Ferguson TE20

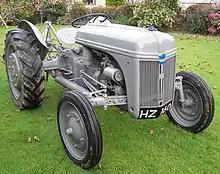
1944 Ford-Ferguson 2N

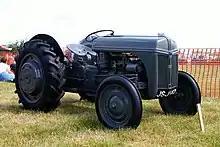
An English Ford-Ferguson in Suffolk Ford 9N

The model name came from "Tractor, England 20 horsepower" (not the true power delivered but from a tax formula based on engine size).